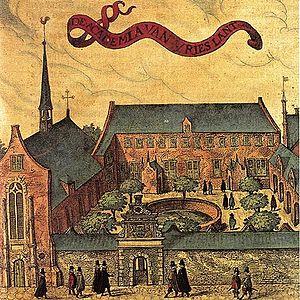
Une école illustre, ou Athenaeum Illustre, est un établissement d'enseignement supérieur créé dans les Provinces-Unies, à partir du XVIᵉ siècle. Ces institutions assurent une formation classique mais ne sont pas habilitées à délivrer de diplômes universitaires, notamment le doctorat.
L’Université de Franeker est une ancienne université des Provinces-Unies. Elle fut fondée à Franeker en 1585 et fermée en 1811.